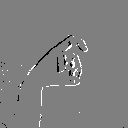
ASL letter: x